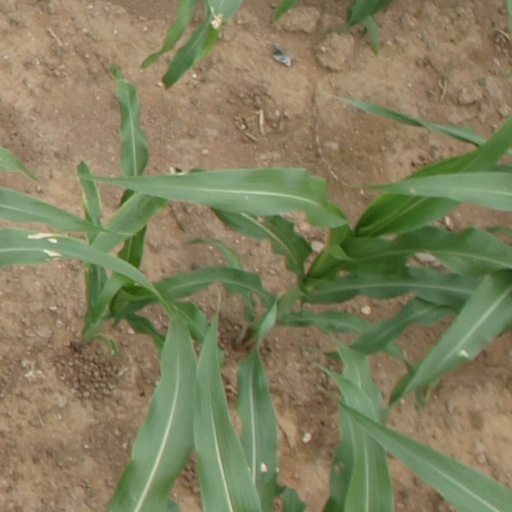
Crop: maize; corn